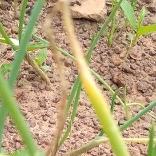
Crop: Onion
Condition: fusarium-d